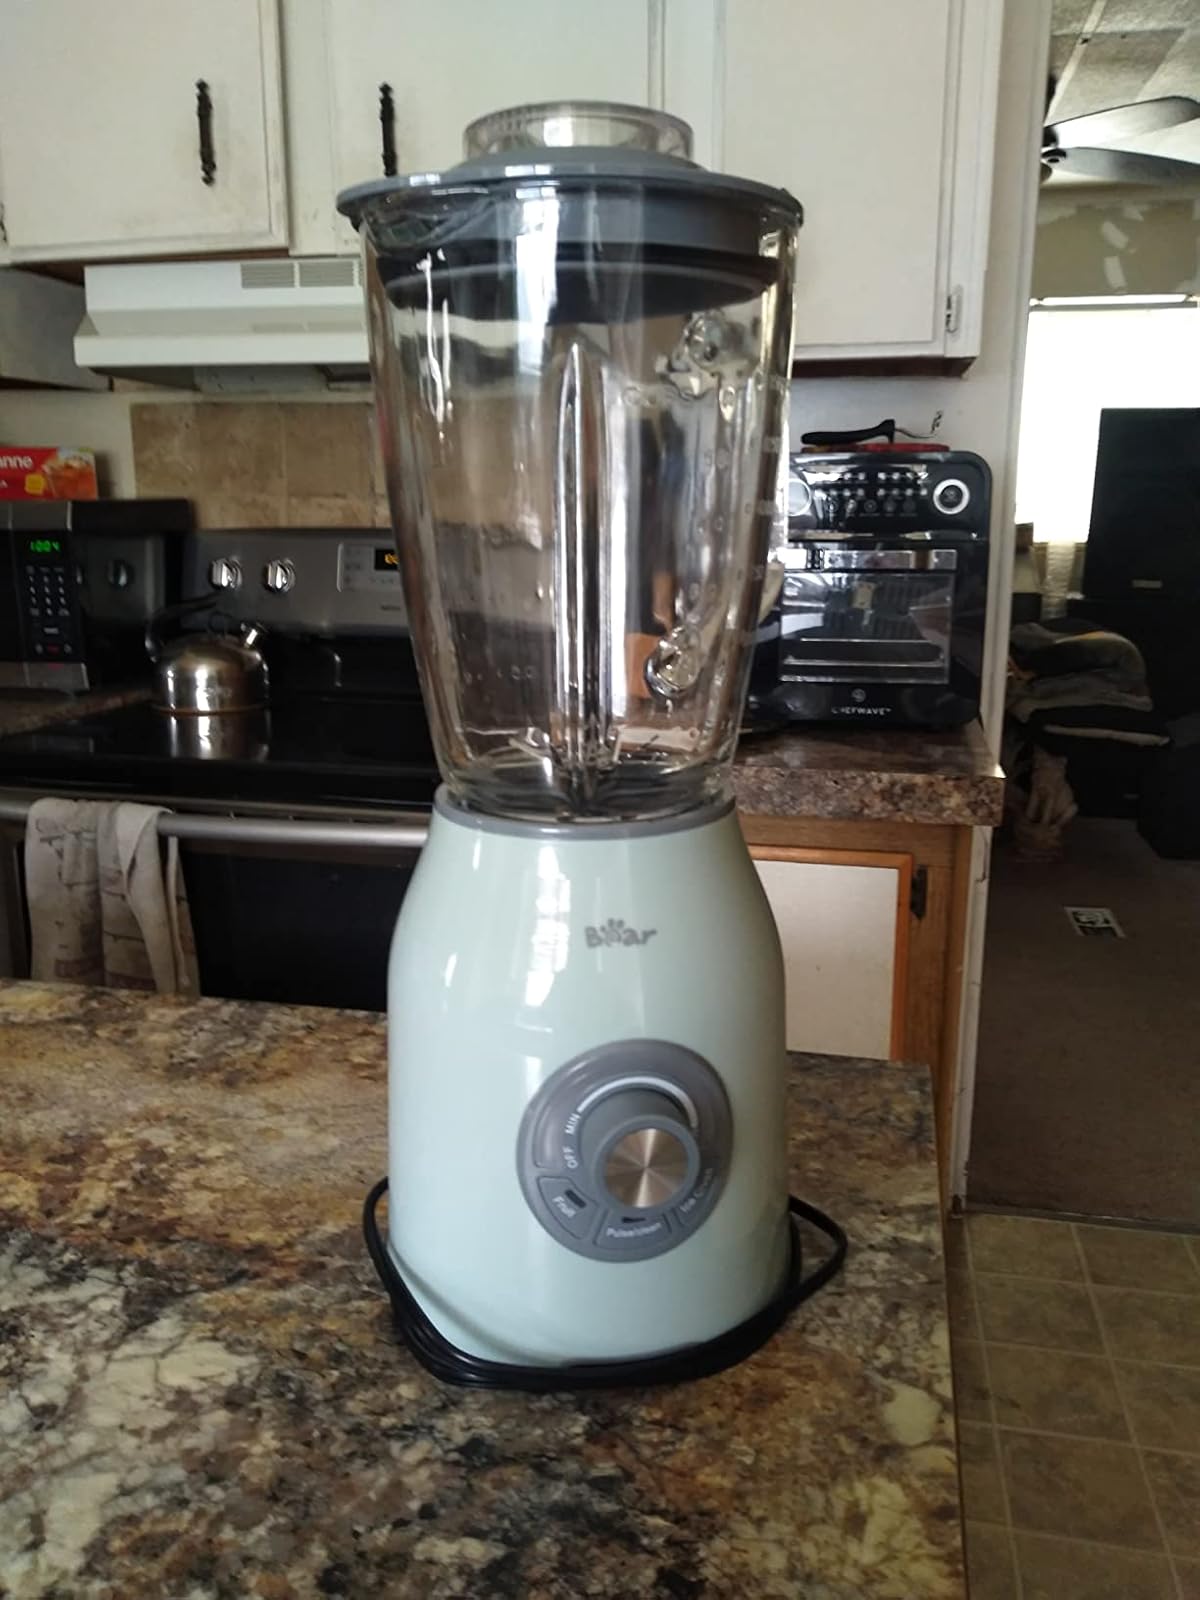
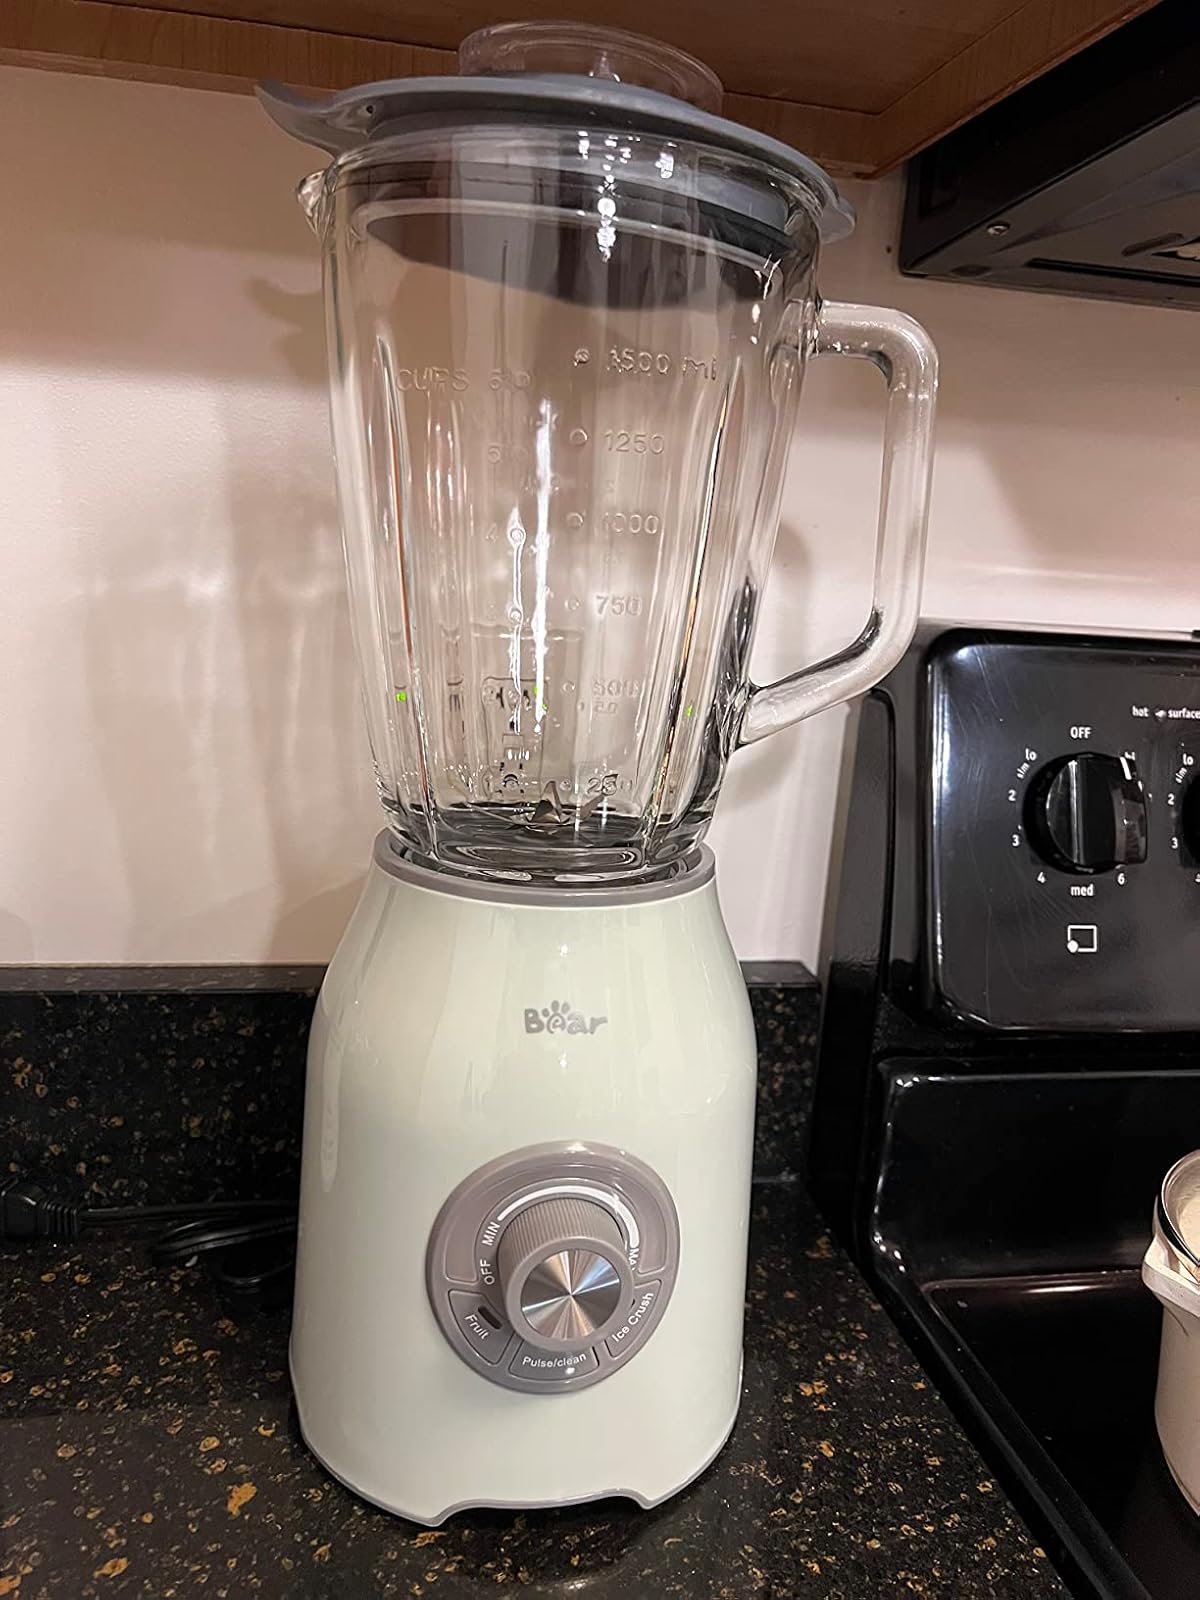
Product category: items_blender
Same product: yes